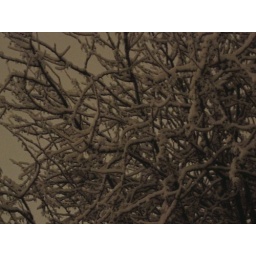
Snowy tree in glow of street light